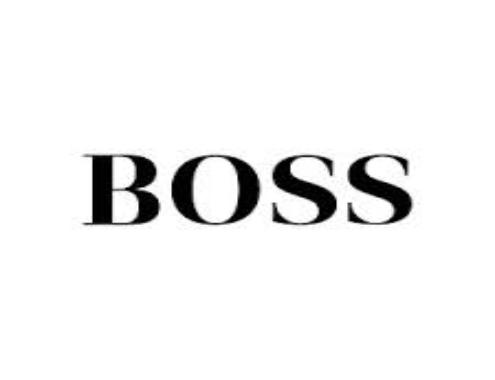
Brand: BOSS
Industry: Others